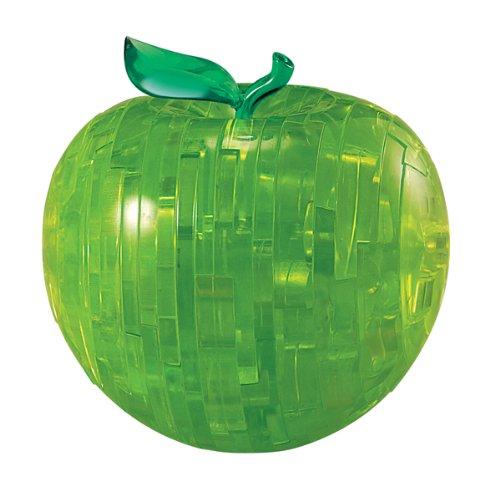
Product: Bepuzzled Original 3D Crystal Puzzle - Apple, Green - Fun yet challenging brain teaser that will test your skills and imagination, For Ages 12+
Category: Toys & Games | Puzzles | Brain Teasers
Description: The Green Apple 3D Crystal Puzzle from BePuzzled is a sleek, translucent puzzle with 43 unique interlocking pieces, plus stem.
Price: $11.99
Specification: ProductDimensions:3.8x2x5.8inches|ItemWeight:6.4ounces|ShippingWeight:8.8ounces(Viewshippingratesandpolicies)|DomesticShipping:ItemcanbeshippedwithinU.S.|InternationalShipping:ThisitemcanbeshippedtoselectcountriesoutsideoftheU.S.LearnMore|ASIN:B0077QMQCA|Itemmodelnumber:30912|Manufacturerrecommendedage:12yearsandup